Hemyock

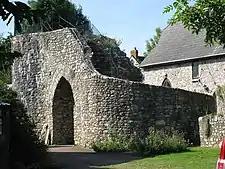
Remains of Hemyock Castle

On 5 November 1380, King Richard II granted Sir William and Lady Margaret Asthorpe a licence to crenellate the Hemyock manor house; meaning the permission to fortify it. Hemyock Castle has many similarities with the much better known Bodiam Castle, granted the licence to crenellate in 1385. Over the centuries, Hemyock Castle had many notable owners including Lord Chief Justice Sir John Popham and General Sir John Graves Simcoe the first lieutenant-governor of Upper Canada in 1792. He is buried at Wolford Chapel near Dunkeswell. The chapel is now owned by the Province of Ontario.